Aldwych farce

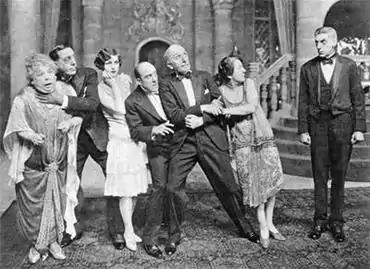
Aldwych company in "Thark" (1927). From left: Mary Brough, Ralph Lynn, Winifred Shotter, Robertson Hare, Tom Walls, Ethel Coleridge and Gordon James

The Aldwych farces were a series of twelve stage farces presented at the Aldwych Theatre, London, nearly continuously from 1923 to 1933. All but three of them were written by Ben Travers. They incorporate and develop British low comedy styles, combined with clever word-play. The plays were presented by the actor-manager Tom Walls and starred Walls and Ralph Lynn, supported by a regular company that included Robertson Hare, Mary Brough, Winifred Shotter, Ethel Coleridge, and Gordon James.